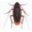
Label: cockroach